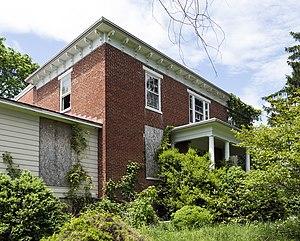
La ferme Tackley dans le comté de Jefferson en Virginie occidentale aux États-Unis